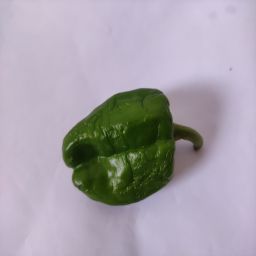
Crop: Bell Pepper
Quality: Ripe